Montafonerhaus

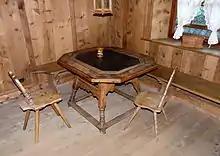
Sitting area with corner bench, two chairs and Montafon table in the Lukas-Tschofen-Stube in Gaschurn

From the outside, the whitewashed walls form a clear contrast to the black and brown wooden walls. The flat roof is a snow roof with a pitch of 23 to 25 degrees and was originally a clapboard. A snow roof is inclined so gently that the snow stays on the roof as heat insulation and does not slide off as a roof avalanche.